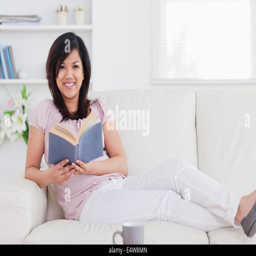
woman lying on a sofa and holding a book